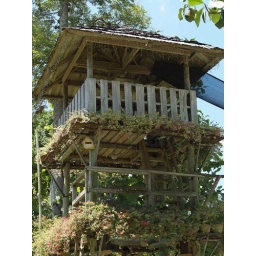
Located at the back of the stands, this tree house is part of the props used in the bird show.